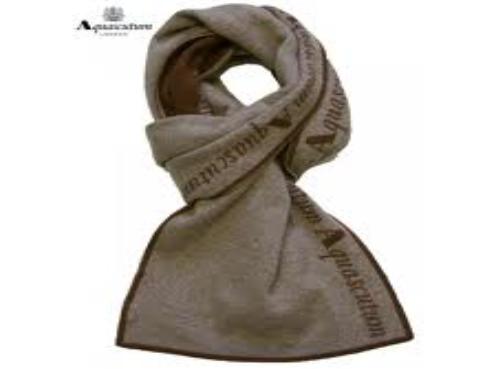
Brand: Aquascutum
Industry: Clothes